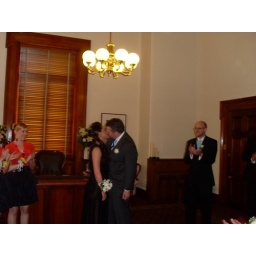
Gabe and I at the treasury building registry office in Melbourne